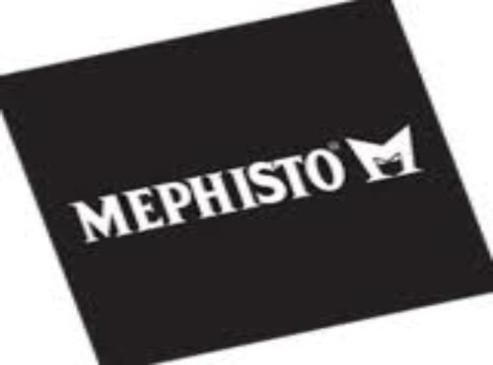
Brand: mephisto
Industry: Clothes